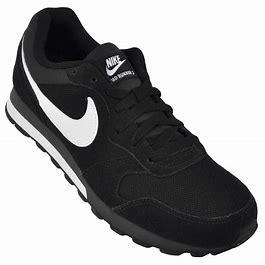
Brand: Nike
Model: MD Runner 2